LGBTQ literature in the Dutch-language area

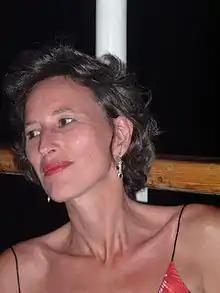
Karin Spaink in 2006

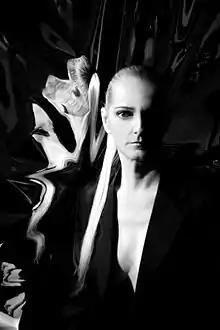
Veronique Renard in 2008

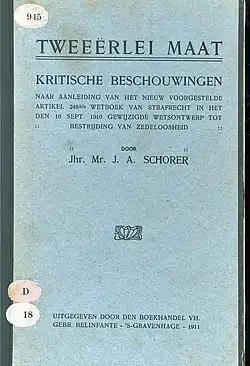
Book cover of J. Schorer's "Tweeërlei maat", 1911

Other LGBT novelists of this generation include Flemish Luc Boudens and Paul Mennes, and Koos Prinsloo from South-Africa. Oscar van den Boogaard moved from the Netherlands to Belgium. In the Netherlands, Jaap Harten, Bas Heijne, Gert-Jan van Exel, Th. van Os and Joost van Weel. Obe Postma is a poet writing in Frisian.